New Super Mario Bros. U

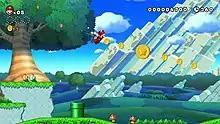

"New Super Mario Bros. U" iterates on the gameplay of "New Super Mario Bros. Wii" with new features and levels. The objective of each level is to reach the goal flag at the end of each level while avoiding enemies and hazards. The game can be controlled either using Wii U Pro Controllers, Wii Remotes, or Off-TV Play using the Wii U GamePad, where the game can be played solely on the GamePad's screen. Four players each using a controller play as a different character, being Mario, Luigi, Yellow Toad, and Blue Toad. In the "Boost Mode" feature, a fifth player using the Wii U GamePad can interact with the environment, such as putting blocks down that can be stepped on or stunning enemies by holding down on them. Certain game modes also allow players to play their own custom Mii characters. Bowser, Boom Boom, the Koopalings, Kamek, and Bowser Jr., appear as the game's main villains. Nabbit is a new non-playable character who steals items from Red Toad and, when caught, rewards the player with items.